2004 United States Grand Prix

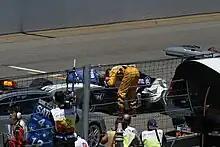
Ralf Schumacher is attended to by Gary Hartstein after impacting the wall out the outside of turn thirteen on lap ten.

As the safety car came in, Michael Schumacher overtook Barrichello for the lead of the race. On lap nine, Fernando Alonso, in a Michelin-shod Renault, crashed out from third place at the end of the main straight after his right rear tire deflated under braking. He lost control of the car and it crashed nose-first into the barriers along the track, destroying the front end of the Renault and some polystyrene boards at turn one. Double yellow flags were deployed, meaning the drivers were not allowed to overtake in that zone. At the end of lap ten, the Williams of Ralf Schumacher, also on Michelin tires, suffered a tire failure in turn thirteen, the only banked corner at the time in Formula One, backing the car into the wall at a ninety-degree angle. The car skidded several hundred metres down the race track before coming to rest. Schumacher sat motionless in the car for two minutes, unable to talk to his team over the radio, as the radio had been smashed in the incident. The safety car was deployed, and most of the drivers opted to make an early pit stop. Michael Schumacher pitted, as did his teammate Barrichello, but Barrichello had to queue behind Schumacher, and also struggled to get going from the stop, costing him track position to Kimi Räikkönen, who also pitted. As he left the pit lane, David Coulthard ran over a piece of debris from Alonso's Renault. Michael Schumacher now led the race from Takuma Sato, Jenson Button, and Juan Pablo Montoya, none of whom had made a pit stop. Kimi Räikkönen was now fifth, ahead of Barrichello in sixth, Trulli in seventh place, and Olivier Panis in the last points position in eighth.